Webster Grammar School

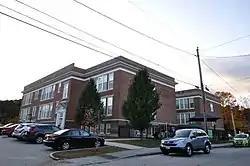

The Webster Grammar School is an historic former school building at 95 Hampshire Street in Auburn, Maine. Built in 1915-16 to a design by Harry S. Coombs, it was one of the first junior high school buildings in New England, and is a fine local example of Colonial Revival architecture. The building is now apartments and a community center, and was added to the National Register of Historic Places in September 2010.